Peter Ostrum

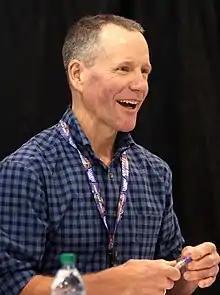
Ostrum in November 2017

Peter Gardner Ostrum (born November 1, 1957) is an American retired veterinarian and former child actor, whose only film role was as Charlie Bucket in the 1971 motion picture "Willy Wonka & the Chocolate Factory".